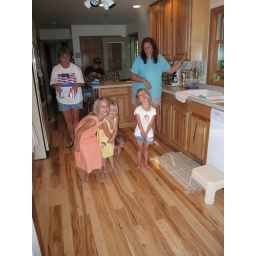
Little helpers in the kitchen during our visit to Grandma and Grandpa's house